McCullough station

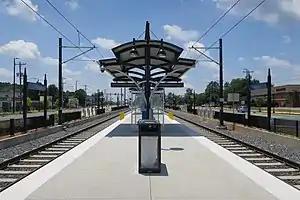
The platform from the south end

McCullough is a light rail station on the LYNX Blue Line in the University City neighborhood of Charlotte, North Carolina, United States. It opened on March 16, 2018, as part of the Blue Line extension to the UNC Charlotte campus and features a single island platform.